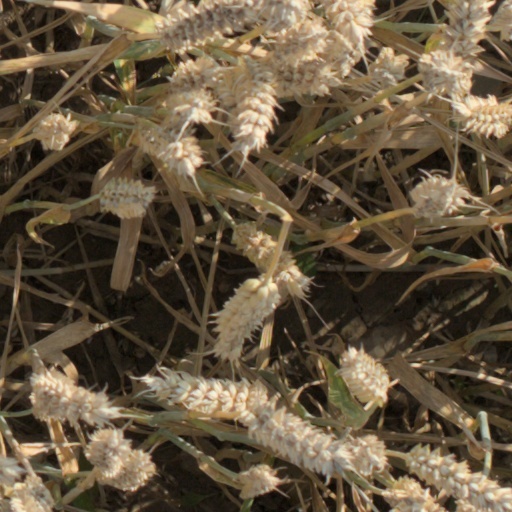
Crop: wheat